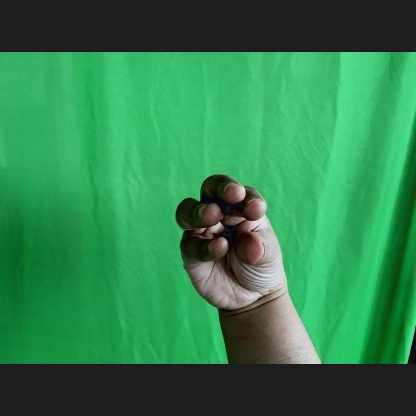
Mudra: Kangulam